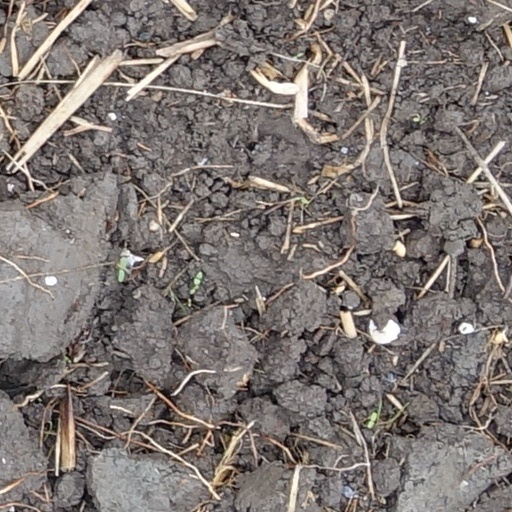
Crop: wheat